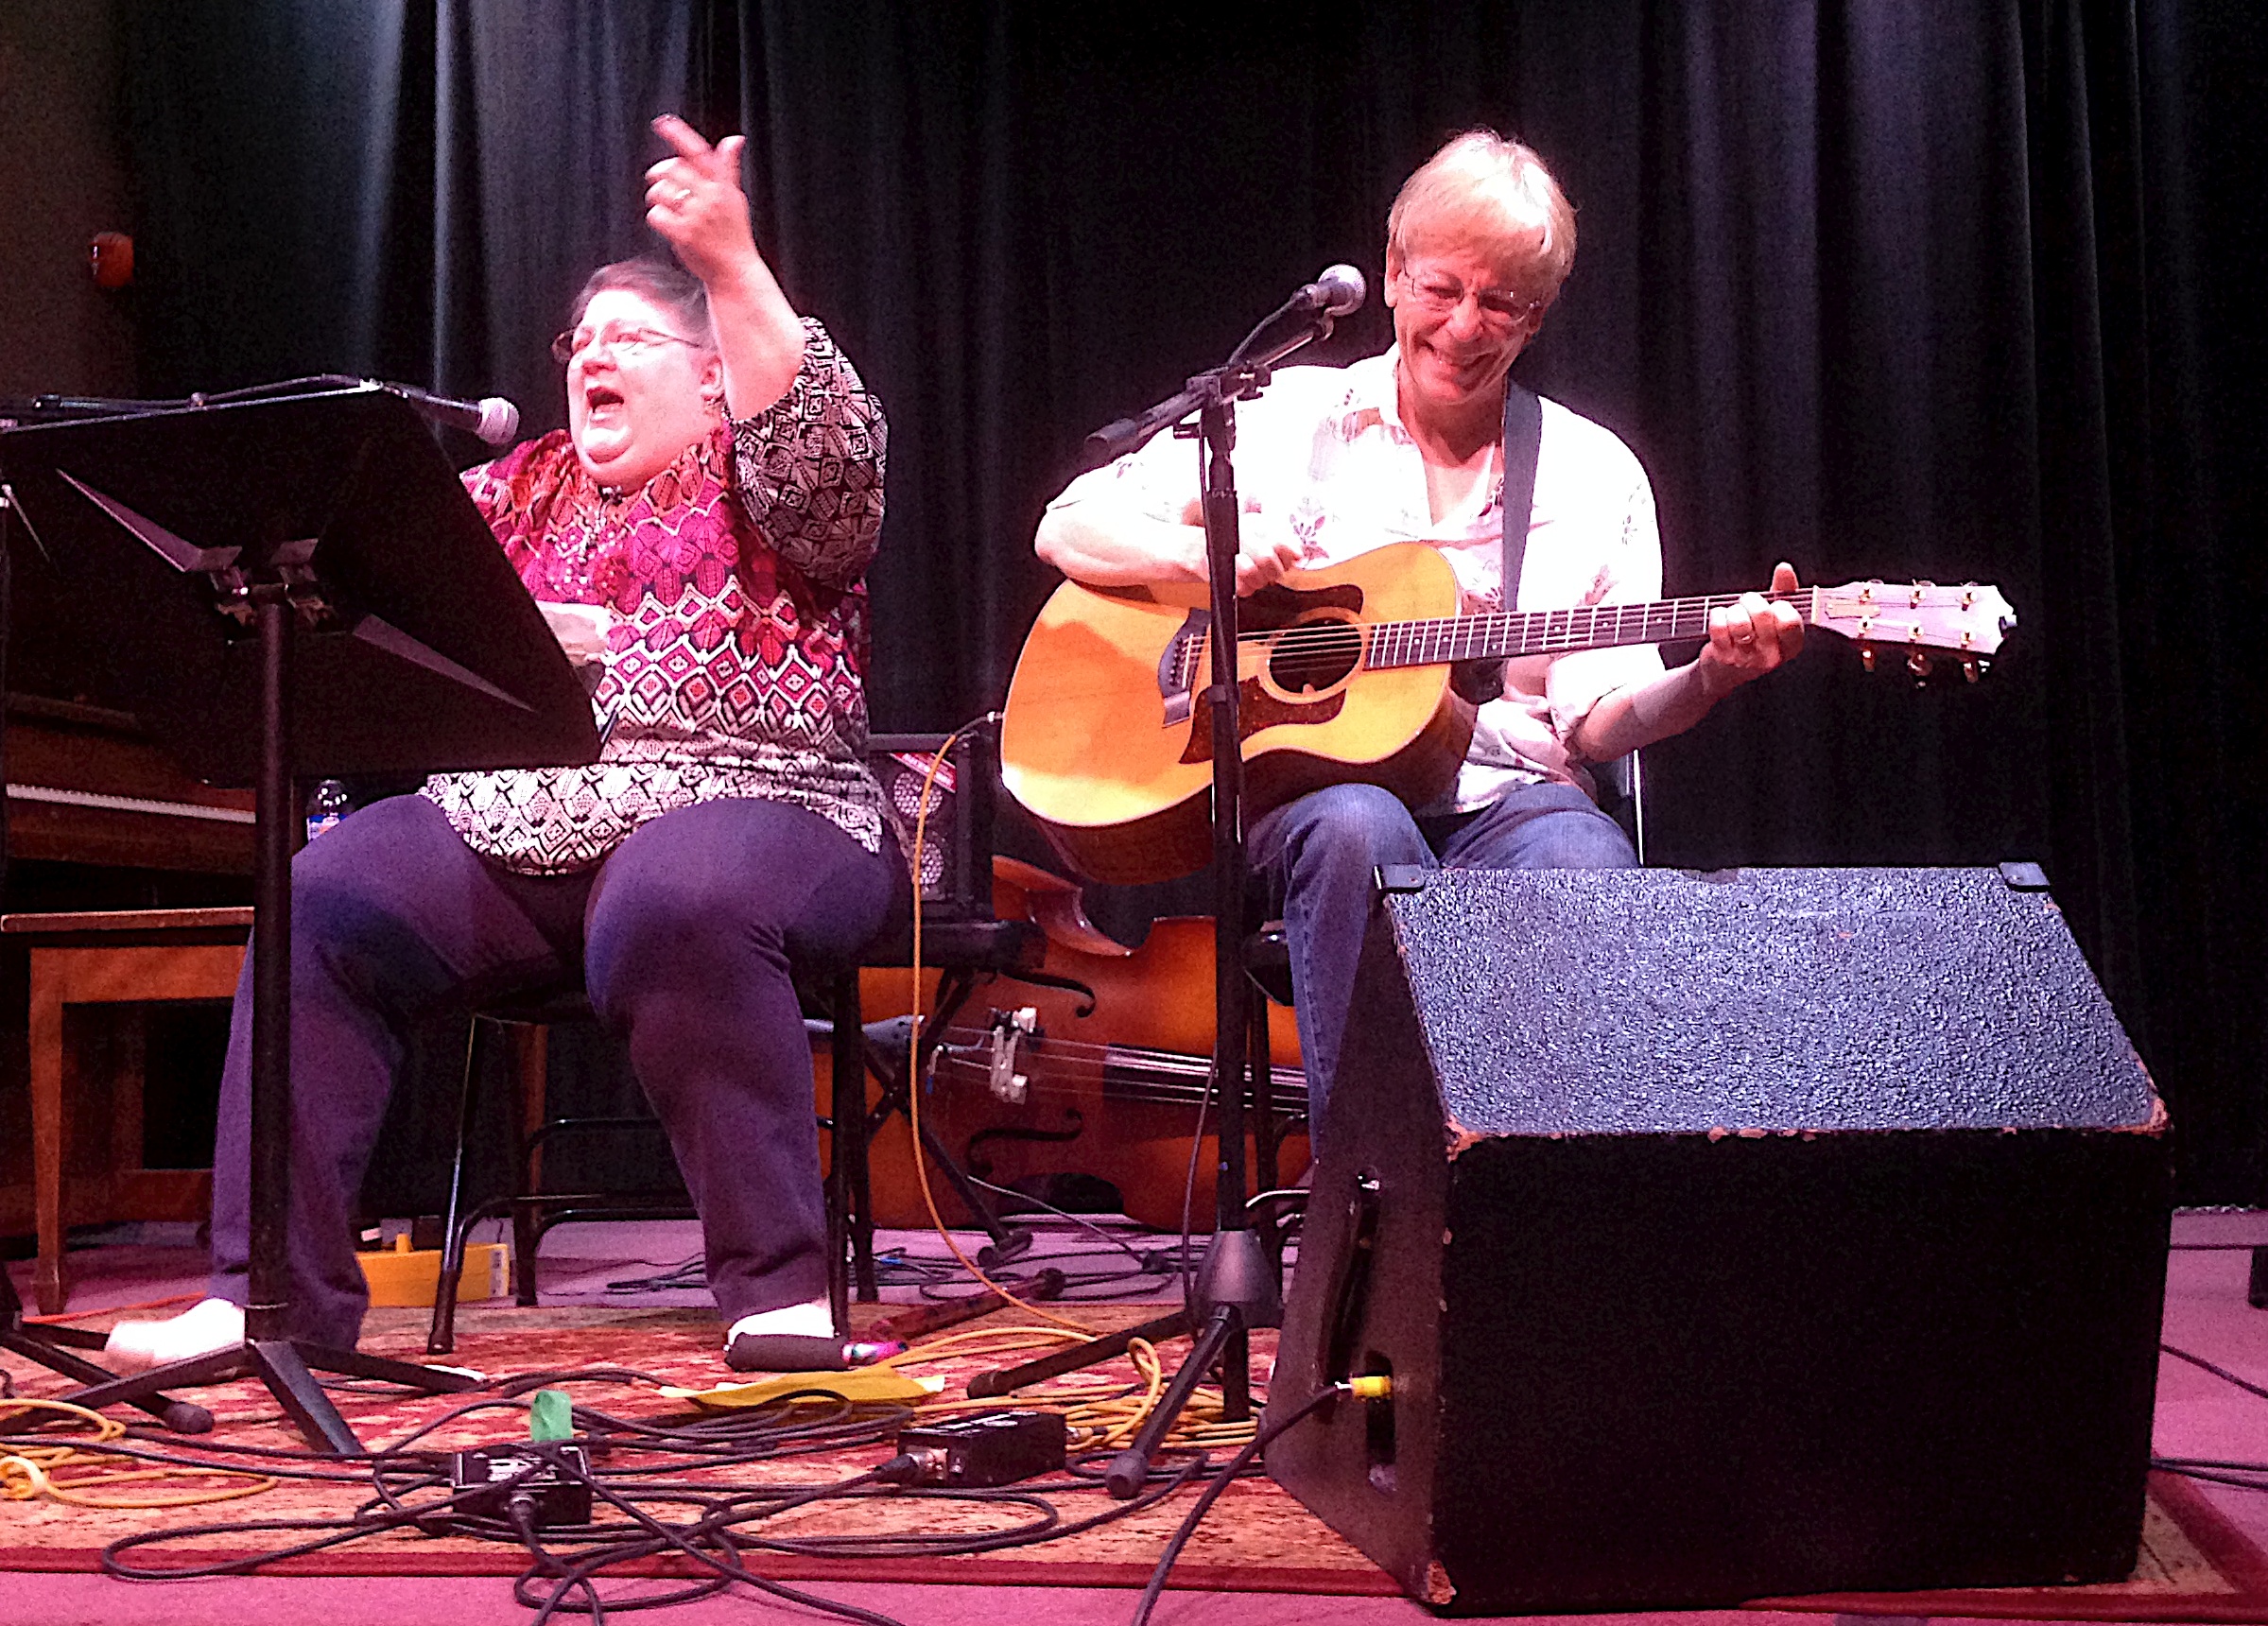
music, concert, musician, performance art, stage, performance, singing, guitarist, entertainment, performing arts, musical theatre